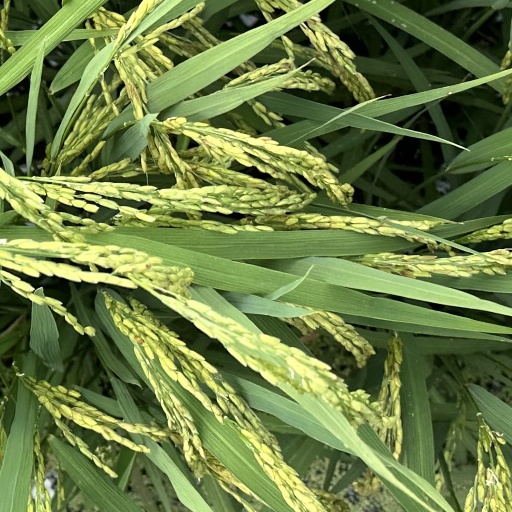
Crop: rice